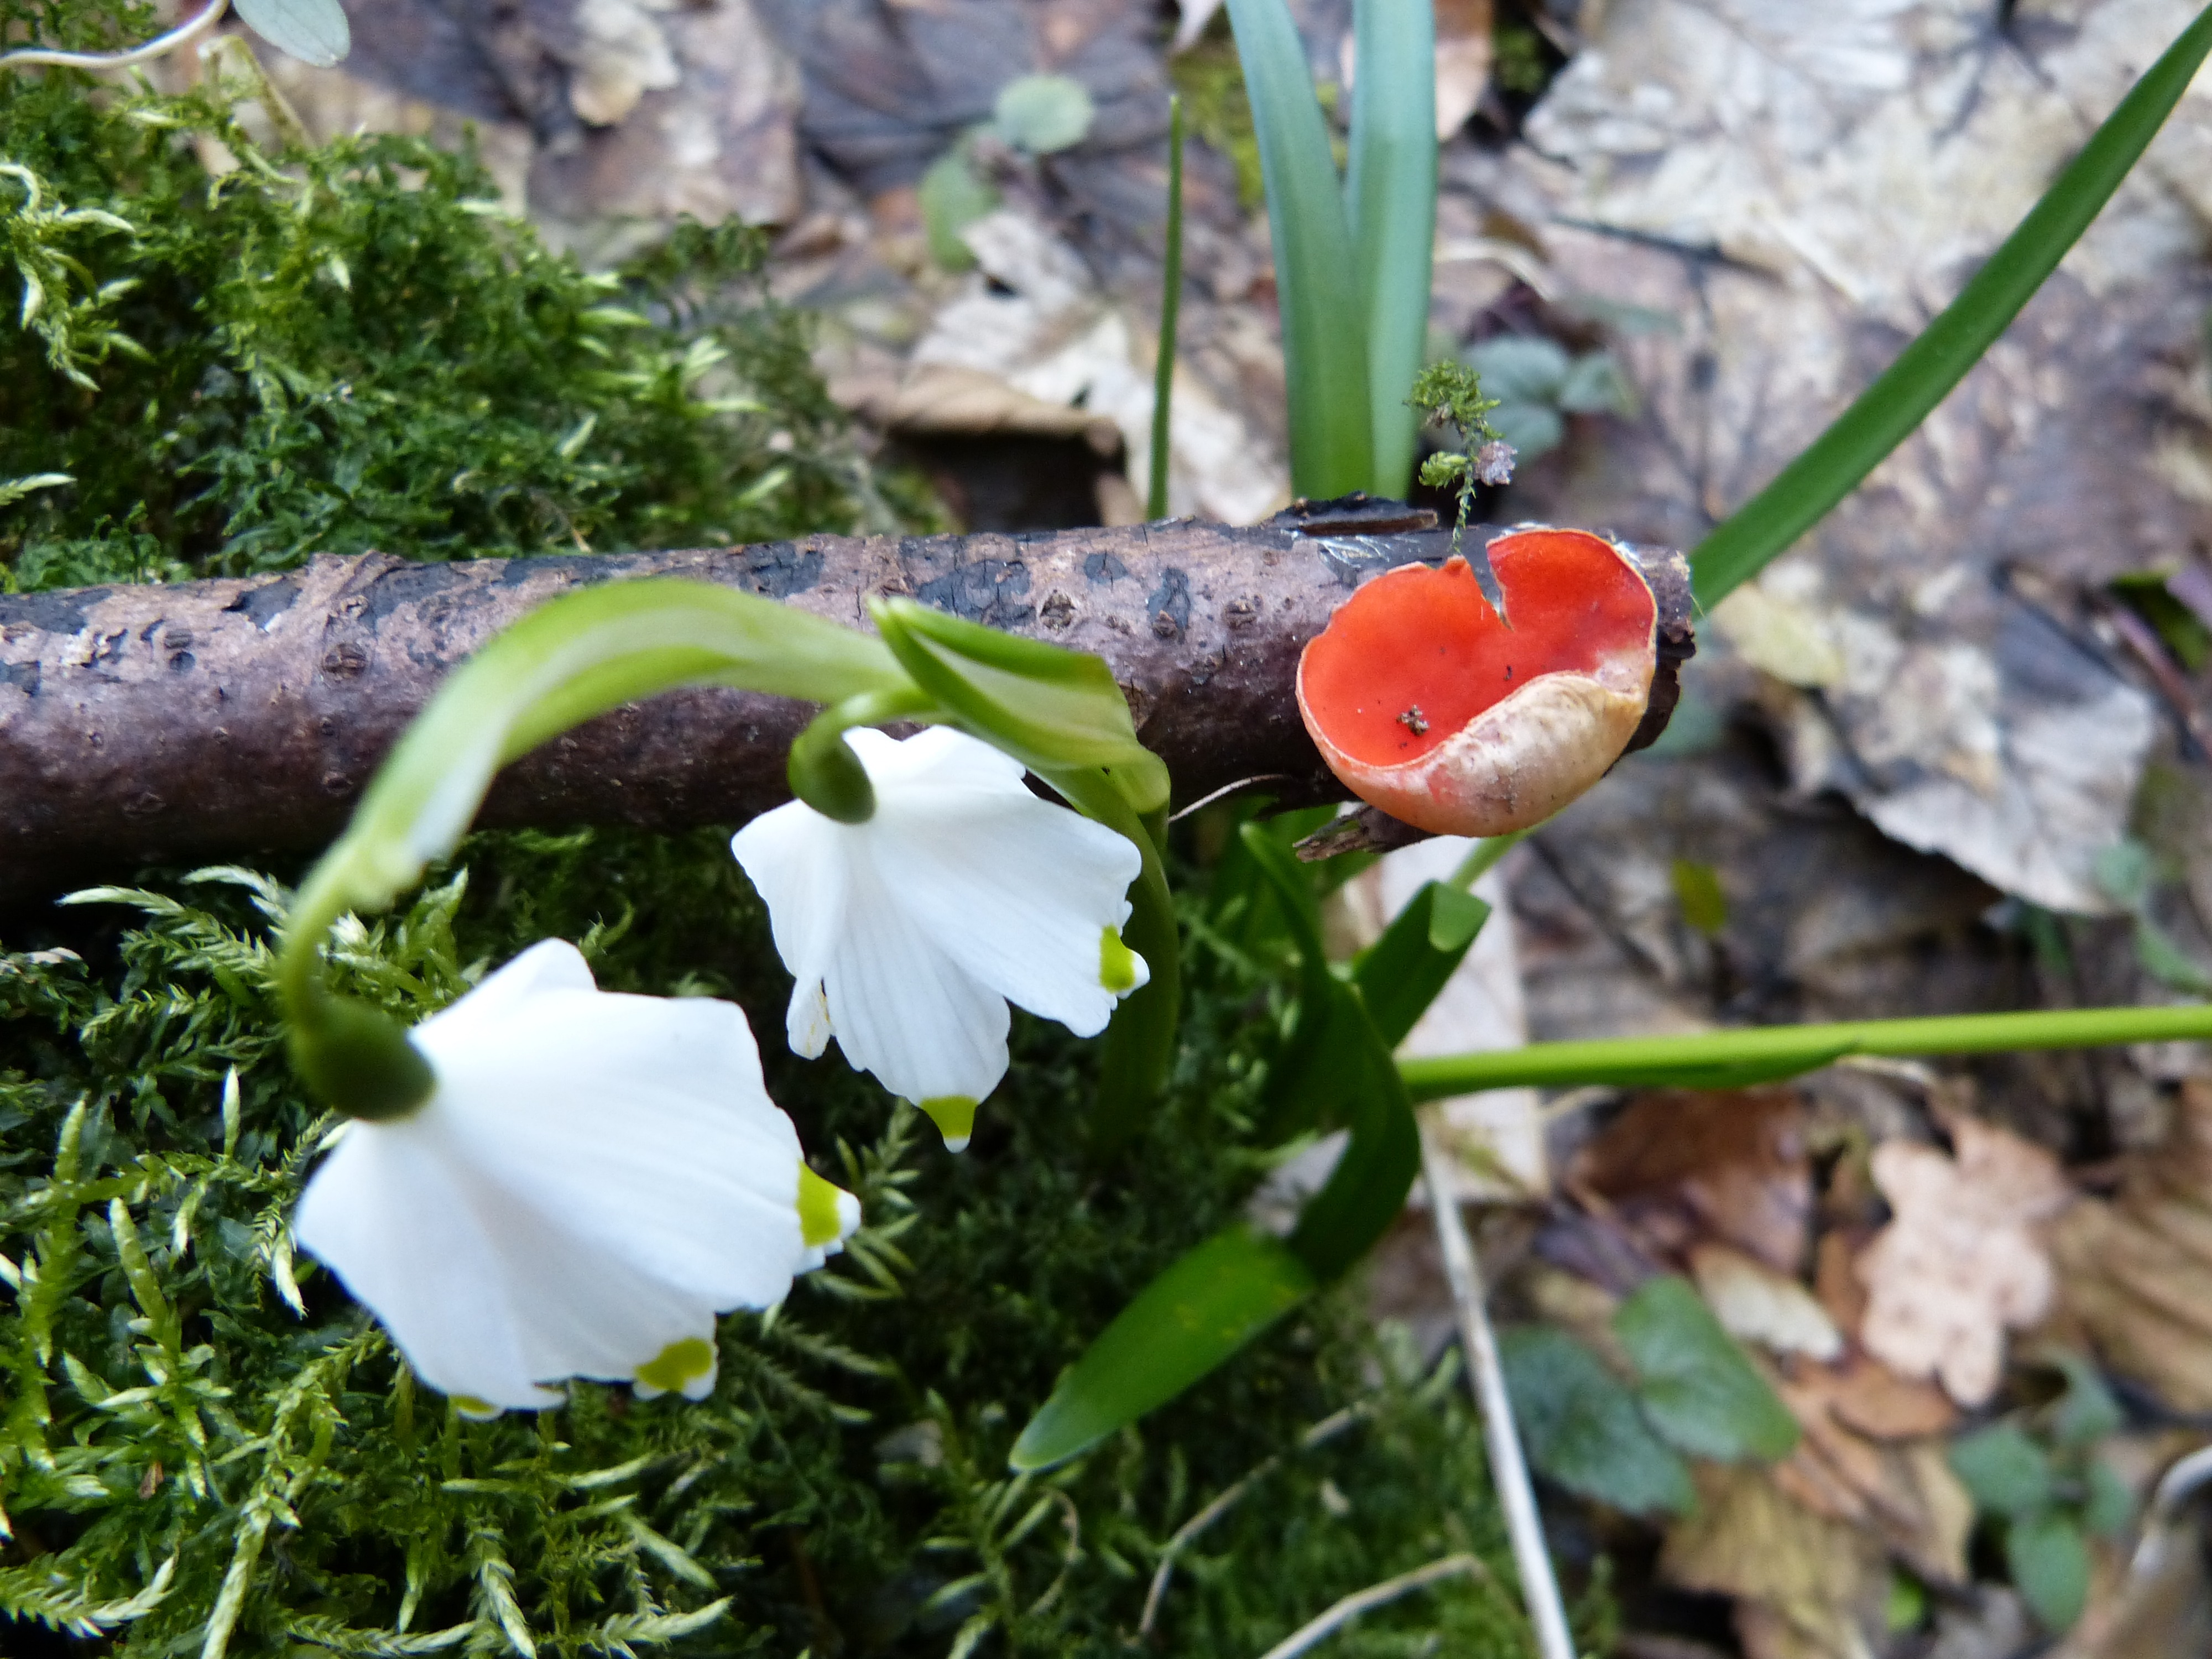
plant, leaf, flower, spring, red, produce, botany, mushroom, garden, flora, snowflake, wildflower, flowering plant, land plant, vermilion kelchbecherling, scarlet kelchbecherling, sarcoscypha coccinea